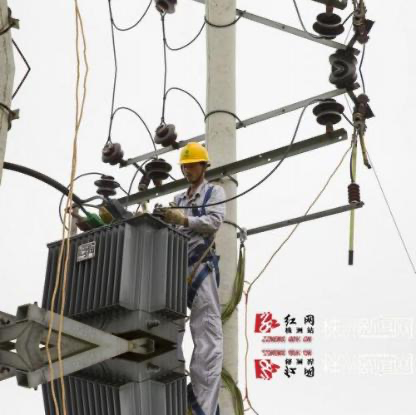
Objects in the image:
label: helmet